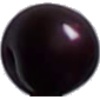
Label: cherry_wax_black